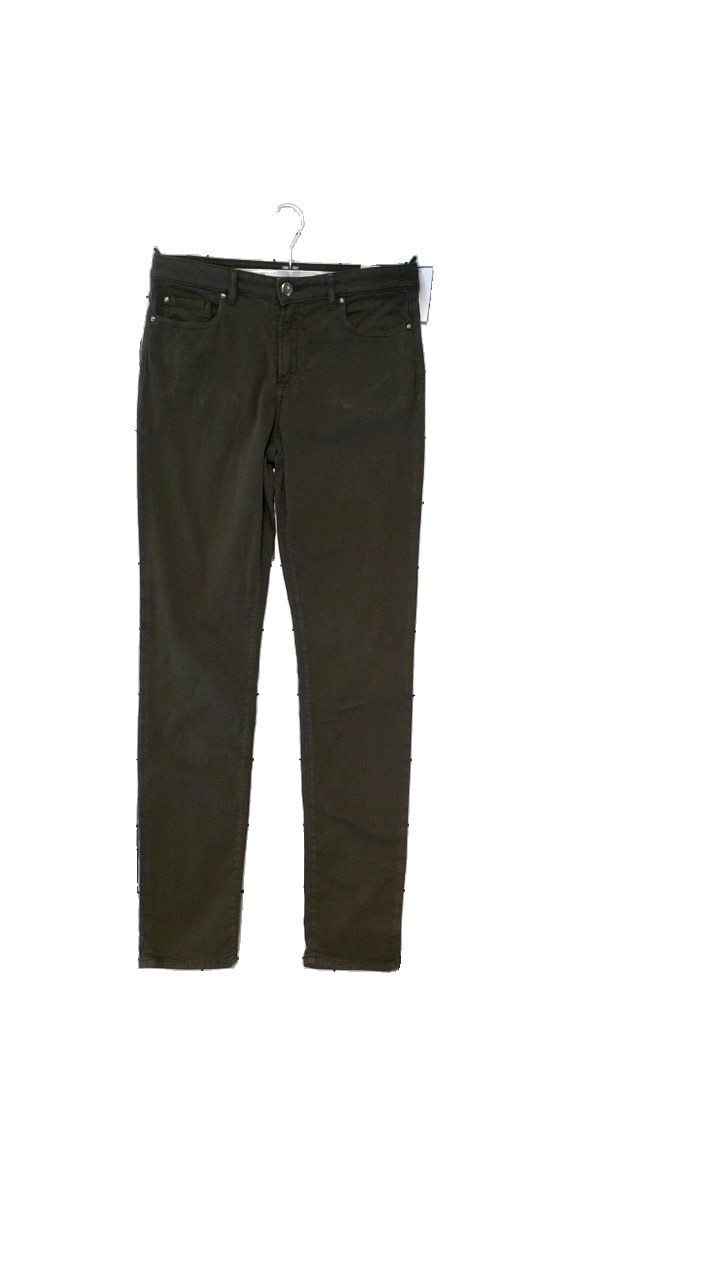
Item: Jeans (Ladies)
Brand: Emma Caro
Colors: Brown
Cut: Regular
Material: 97% cotton, 3% elastane
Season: All
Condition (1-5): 4
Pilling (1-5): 4
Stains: Minor
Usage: Reuse
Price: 50-100